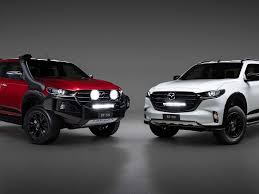
Label: Air Defense